Esther Walker

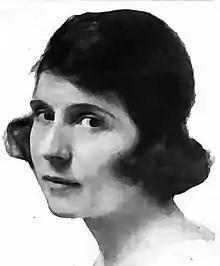
Esther Walker, Green Book Magazine, 1919

Esther Walker ("nee" Thomas October 18, 1894 – July 26, 1943) was an American musical comedy performer.